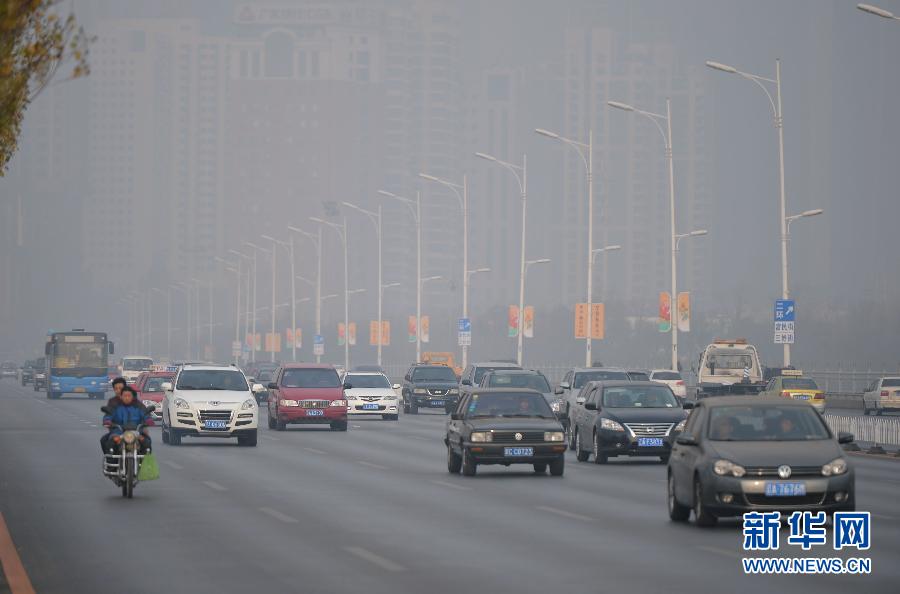
Weather: foggy or hazy